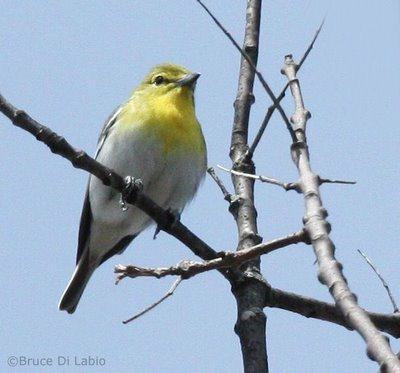
A photo of a yellow throated vireo